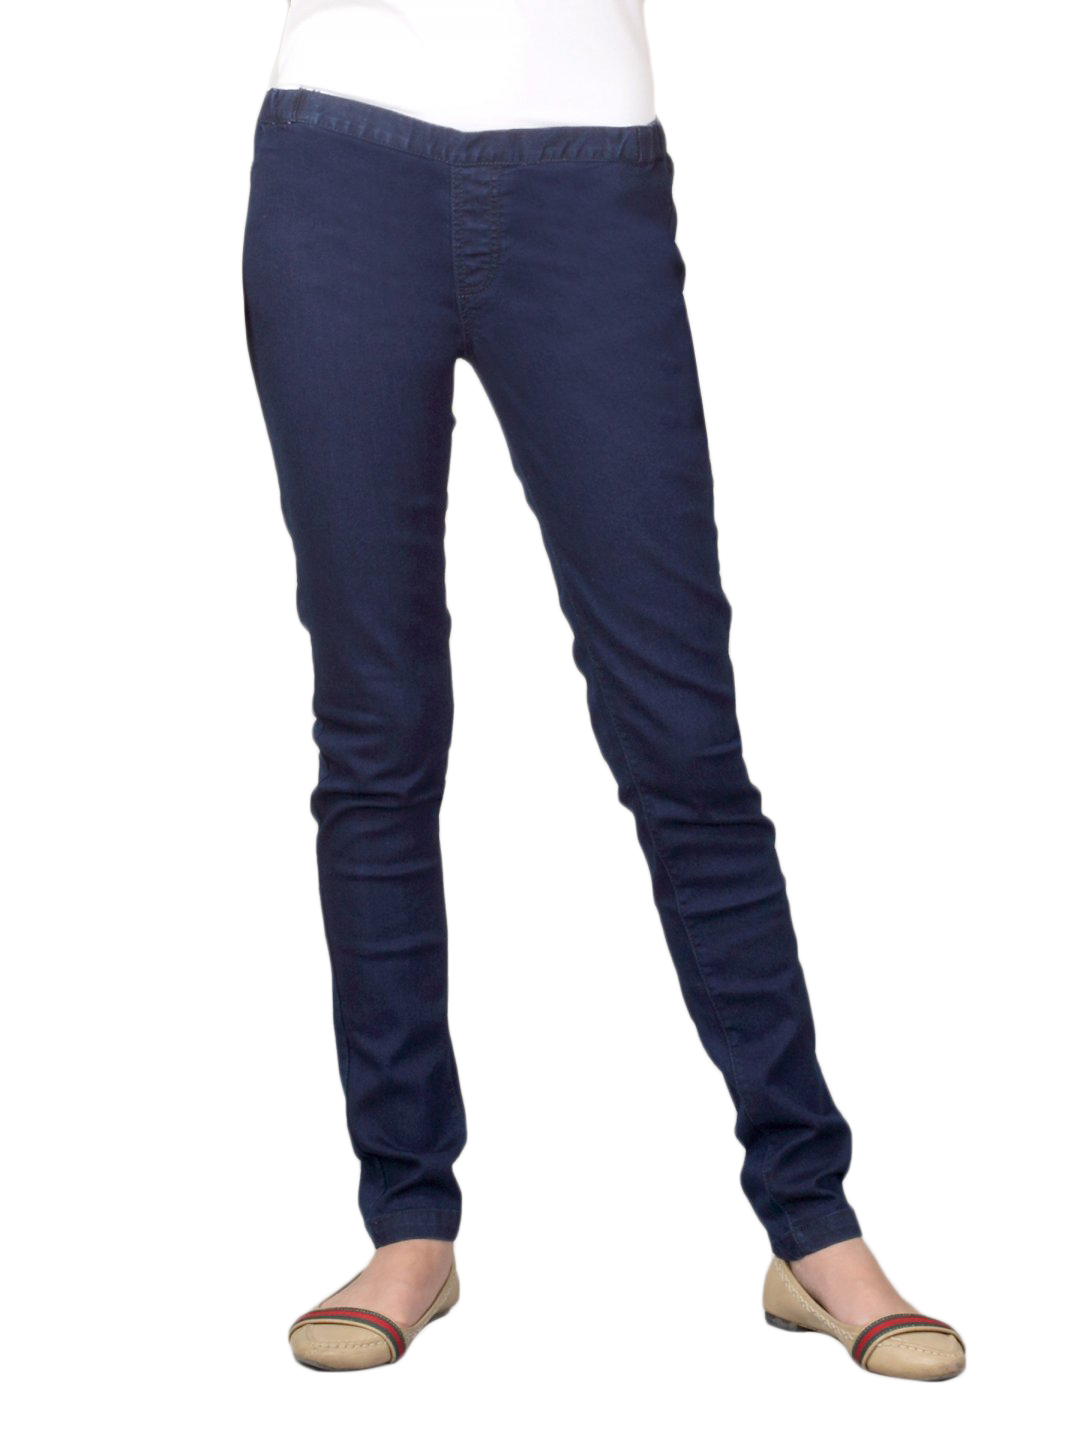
Jealous 21 Women Rinse Wash Blue Jegging
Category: Apparel / Bottomwear / Jeans
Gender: Women
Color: Blue
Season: Fall 2011
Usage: Casual